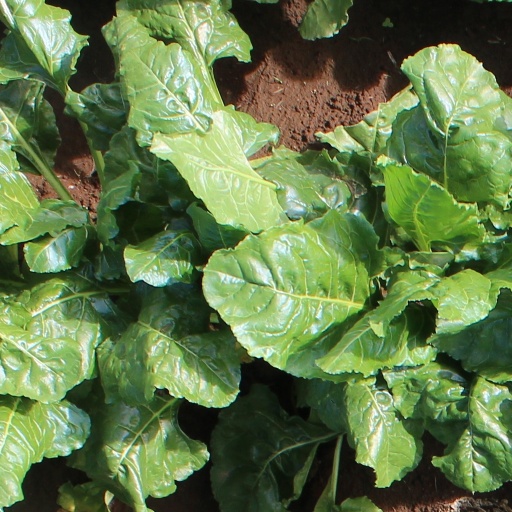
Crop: sugar beet